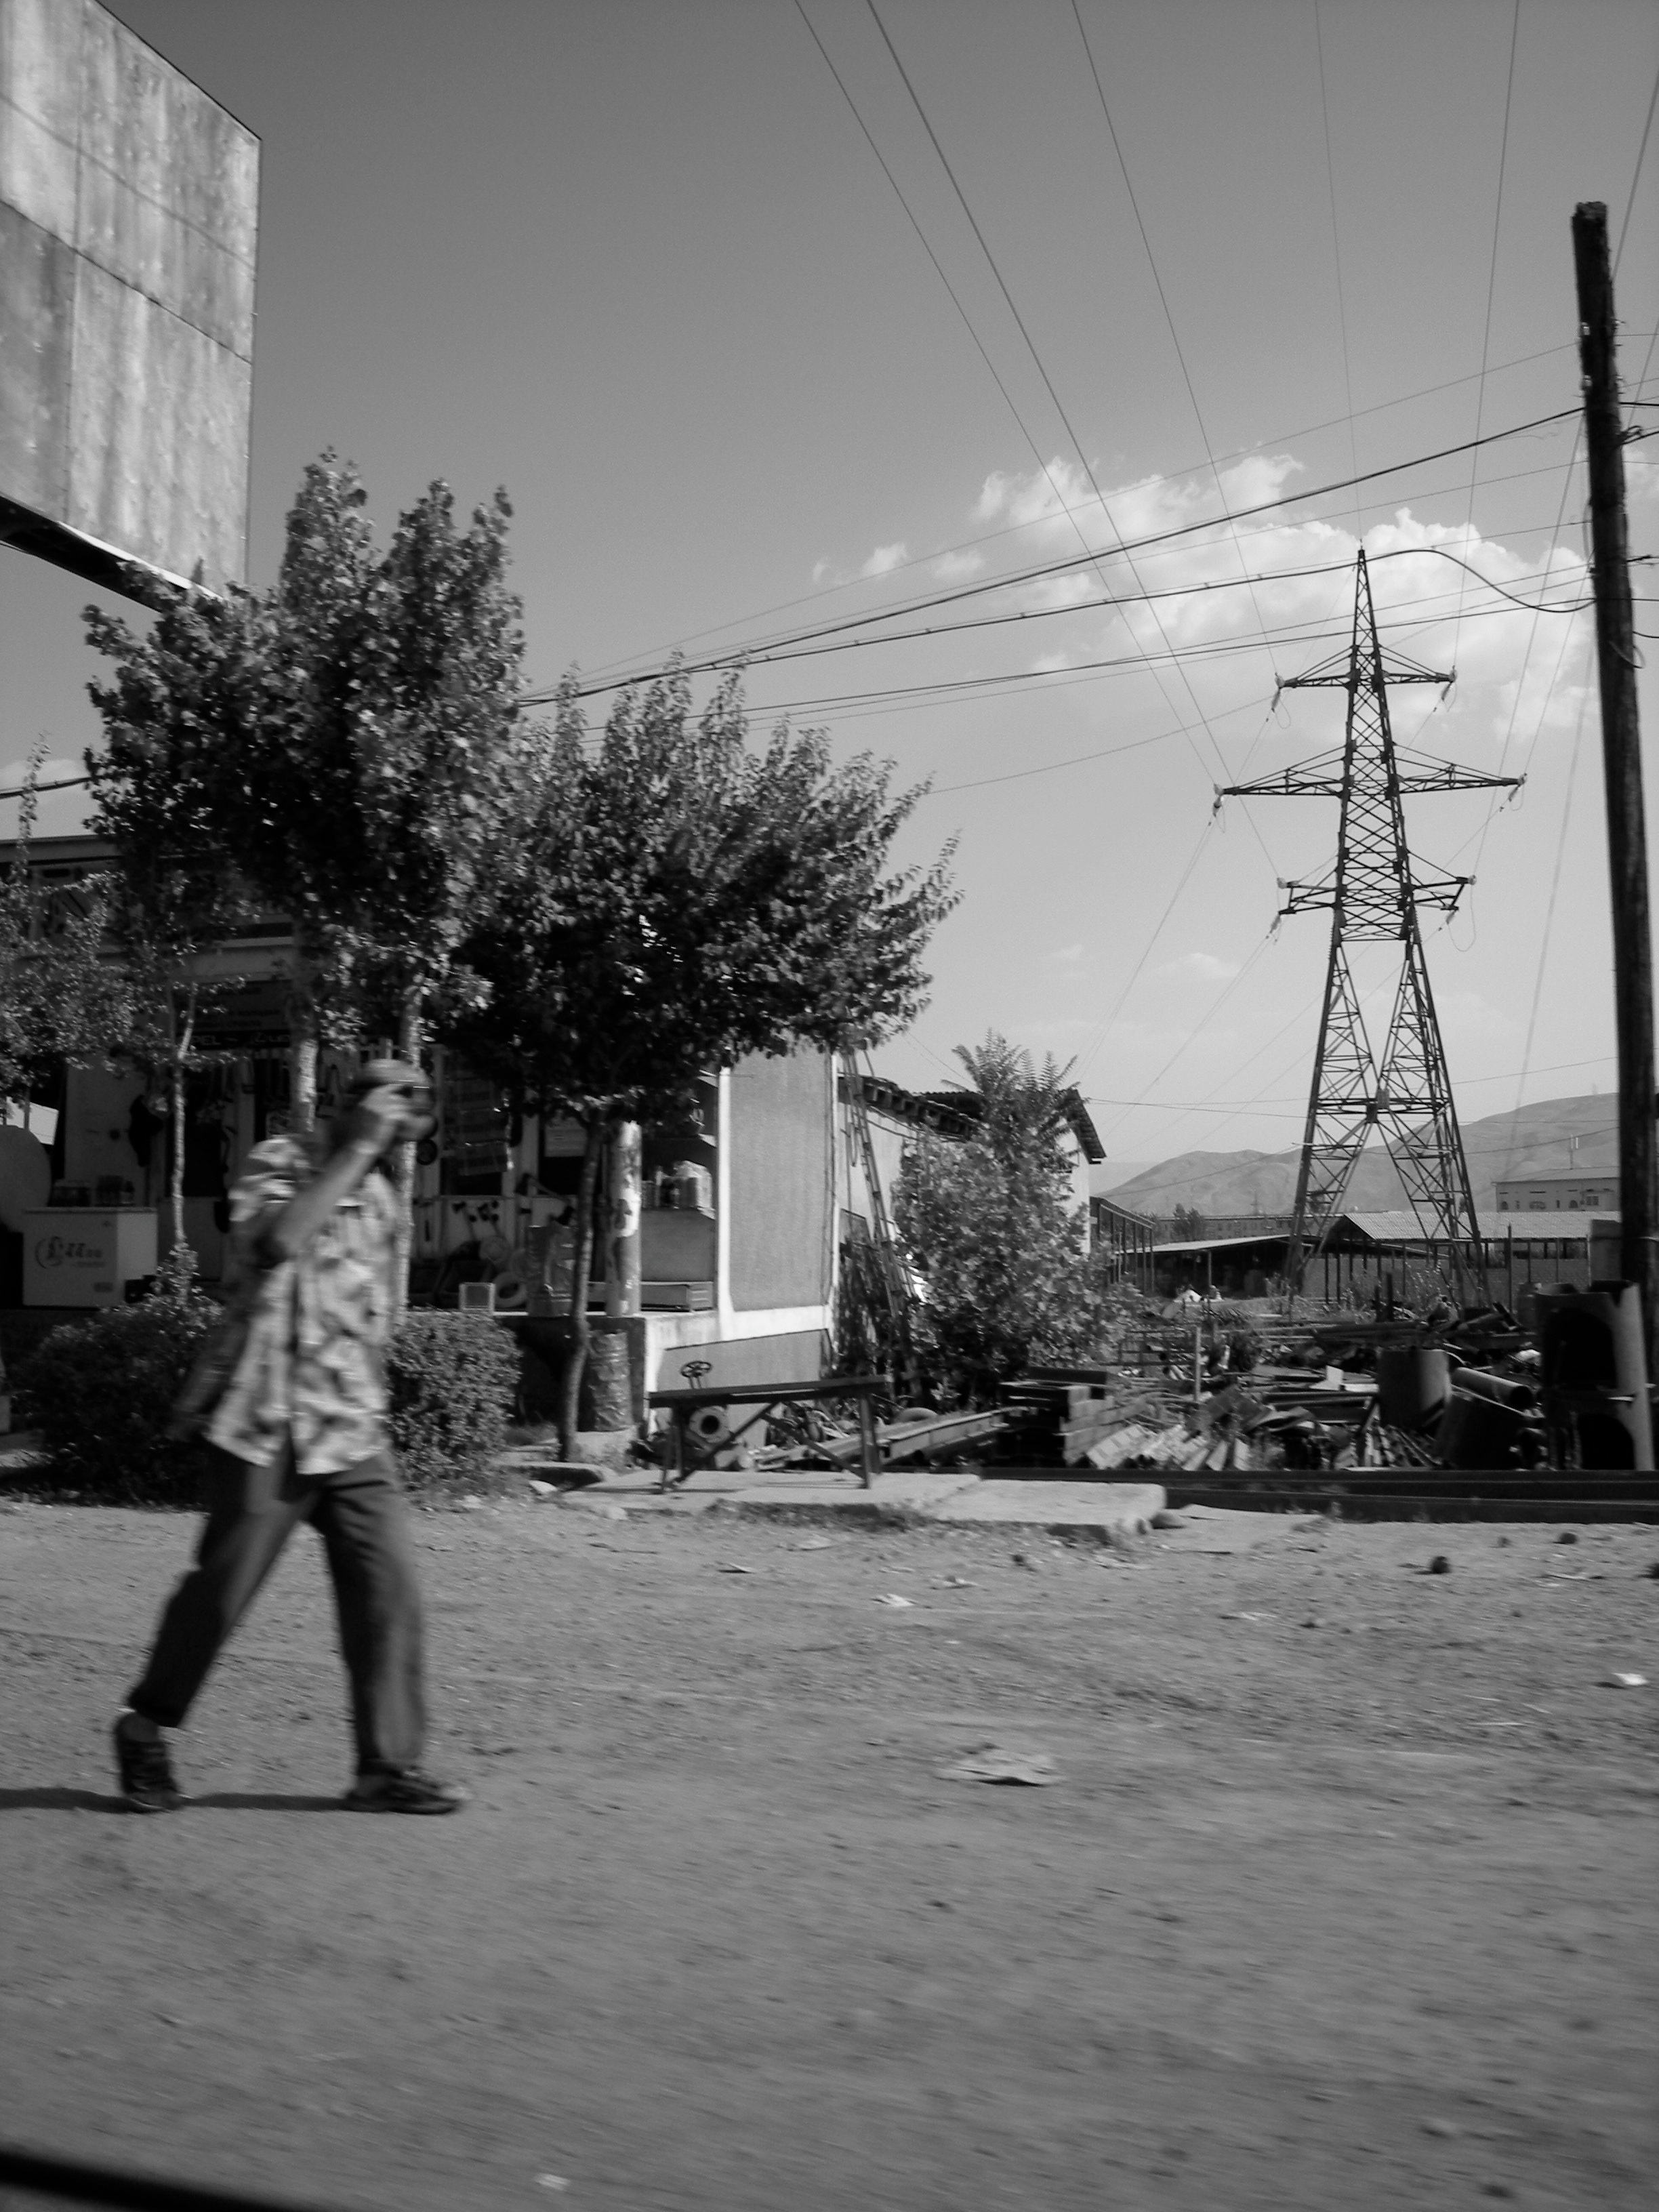
black and white, road, white, street, photography, black, monochrome, infrastructure, photograph, shape, urban area, monochrome photography